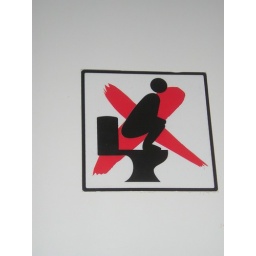
sign in bathroom stall